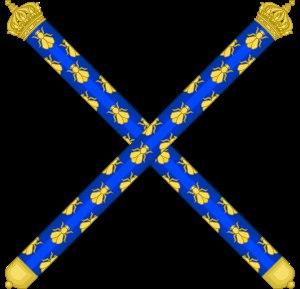
Le grand maréchal du palais est le titre utilisé pour désigner le chef de la Maison militaire de l'Empereur sous le Premier Empire. Il est repris pendant le second Empire.